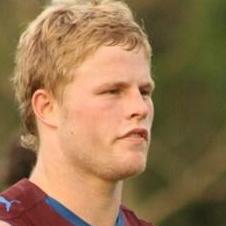
Age: 17